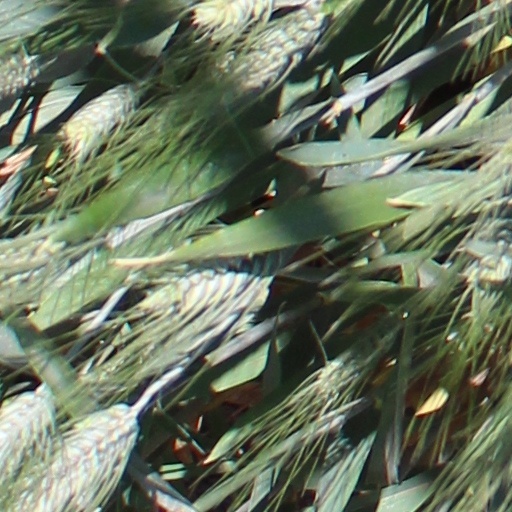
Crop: wheat